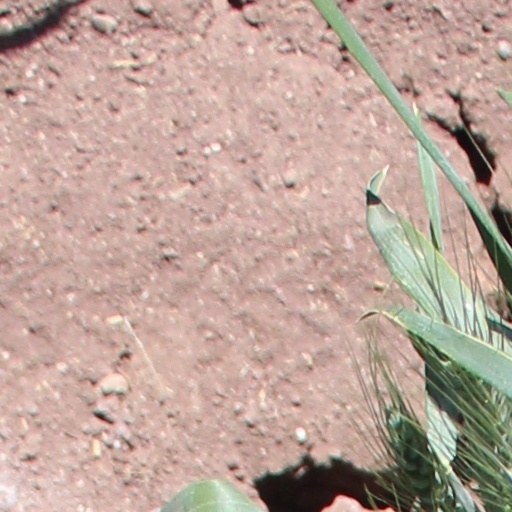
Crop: wheat